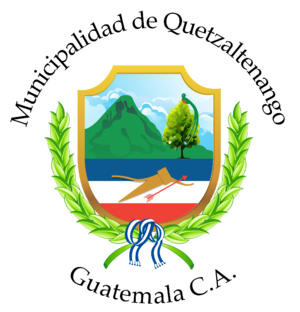
Quetzaltenango
Quetzaltenango er Guatemalas næststørste by, efter Guatemala City, og er hovedby i Quetzaltenango-departementet. I 2000 havde byen et anslået indbyggertal på 250.000. Befolkningen består af omkring 50 procent oprindelig befolkning, 49 procent mestizer og 1 procent af andre racer. Byen er stærkt påvirket af områdets mayakultur. Quetzaltenango ligger i en dal, 2.333 meter over havets overflade.